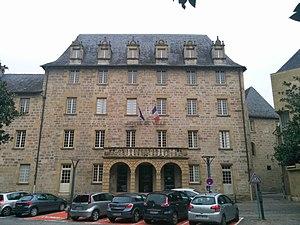
Cet article dresse une liste par ordre de mandat des maires de Brive-la-Gaillarde.